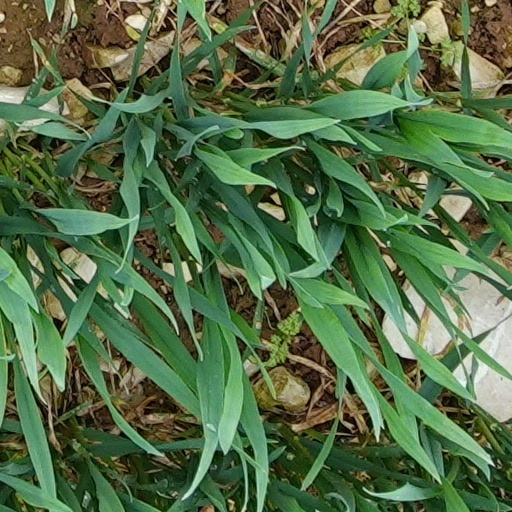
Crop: wheat